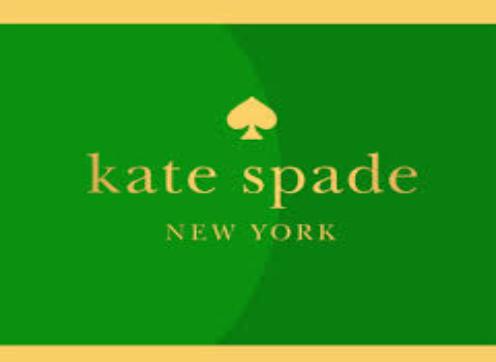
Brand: KATE SPADE-1
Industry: Clothes